W. T. Stead

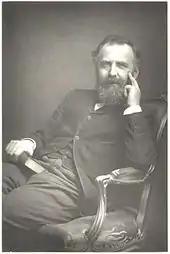
Stead in 1881

Stead resigned his editorship of the "Pall Mall" in 1889 in order to found the "Review of Reviews" (1890) with Sir George Newnes. It was a highly successful non-partisan monthly. The journal found a global audience and was intended to bind the empire together by synthesising all its best journalism. Stead's abundant energy and facile pen found scope in many other directions in journalism of an advanced humanitarian type. This time saw Stead "at the very height of his professional prestige", according to E. T. Raymond. He was the first editor to employ female journalists.